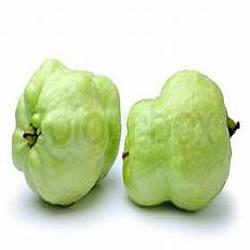
Label: Guava